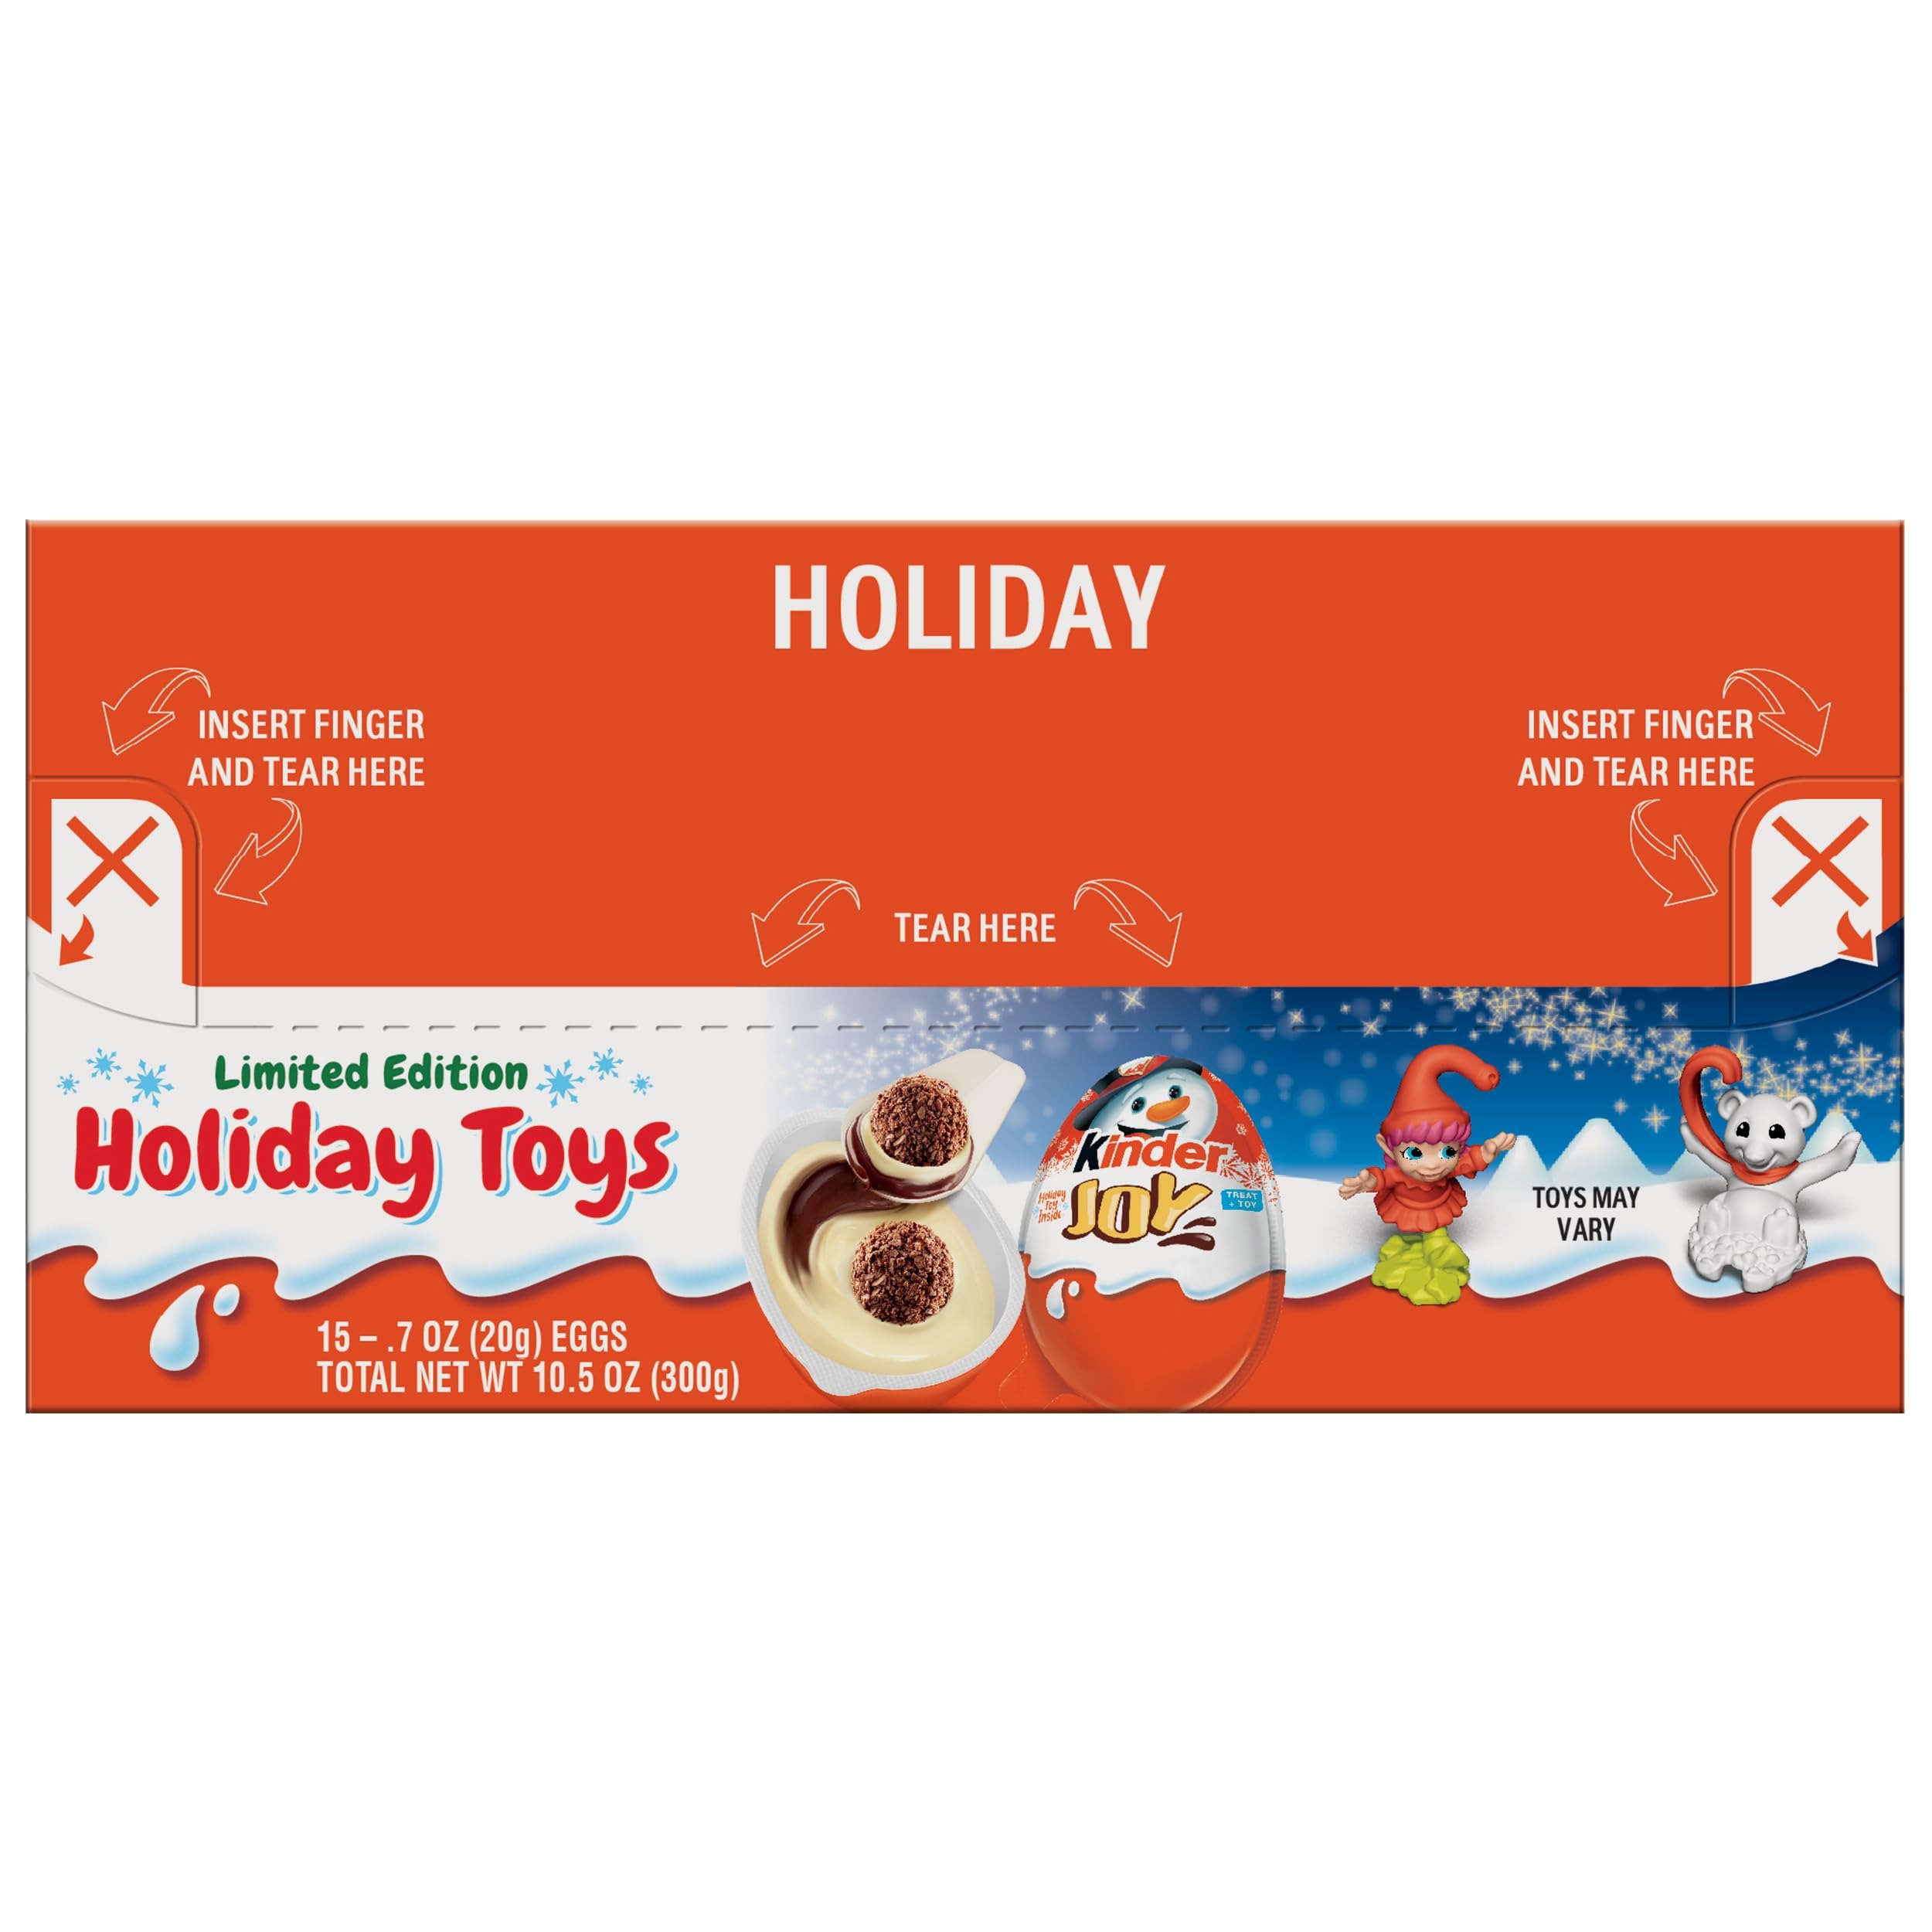
Item Name: Kinder Joy Eggs, 15 count, Stocking Stuffers, Treat Plus Toy, Sweet Creams and Crispy Chocolatey Wafer Bites, Individually Wrapped, 10.5 oz
Bullet Point 1: HOLIDAY KINDER JOY EGGS: Celebrate the season with this bulk pack of 15 Kinder Joy eggs—with a delicious treat on one side of the egg and a surprise limited-edition, festive glow-in-the-dark ornament on the other side—12 unique toys total
Bullet Point 2: FLAVORFUL COMBINATION: This tasty treat has layers of delicious sweet creams topped with two crispy wafer bites filled with cocoa cream for an unbeatable flavor combination kids love
Bullet Point 3: PERFECT HOLIDAY TREATS: These delicious Christmas holiday treats make great stocking stuffers for kids, kids party favors and tasty, chocolate-y holiday gifts
Bullet Point 4: SHARE IN THE MOMENT: Inspiring interaction, imagination and creativity, Kinder Joy helps families create happy memories by opening a world of surprise in every egg
Bullet Point 5: EVEN MORE FUN WITH APPLAYDU: There is so much more to Kinder Joy with the Applaydu app. Just scan your kid's toys to unlock a whole new level of play and discovery
Value: 10.5
Unit: Ounce

Price: 15.49